Scope mount

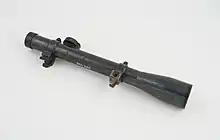
An old German machinegun telescopic sight with scope rings

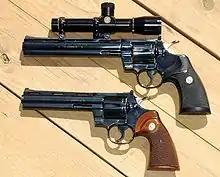
Two Colt Python revolvers, one (above) with barrel-mounted scope

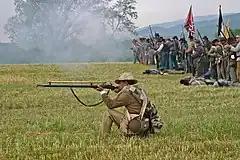
A re-enacted Confederate sharpshooter aiming a Whitworth rifle with a ring-mounted scope, secured by clamping onto the gunstock

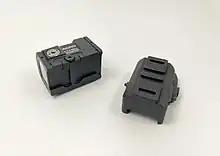
Left: Aimpoint Acro C2 reflex sight laying on its side. Right: Acro rail on a Picatinny riser.

Ring mounts usually consist of a base attached to the firearm and rings (usually two) attached to the sight. The rings are usually made of steel or aluminum. Common diameters on ring mounts are 25.4 mm (1 inch), 26 mm, 30 mm and 34 mm. There are big differences in the strength and ability of sustained precision on different assemblies. With weak cartridges such as .22 LR applied in light-use scenarios, a pair of skinny aluminium rings may work well, while firearms with very powerful recoil often combined with a heavy sight may require steel rings or thicker aluminum rings with recoil lugs to be used.